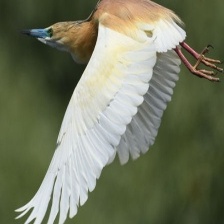
Species: SQUACCO HERON
Scientific name: ARDEOLA RALLOIDES
ImageNet parent category: little_blue_heron